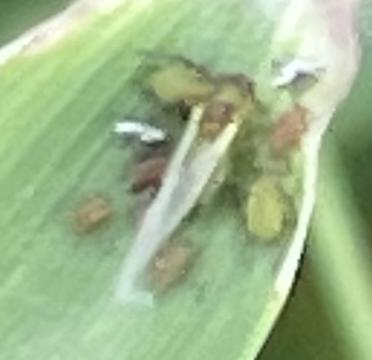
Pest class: english_grain_aphid